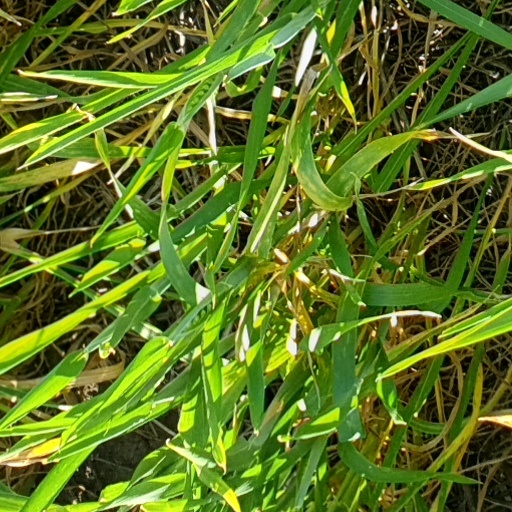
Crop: wheat